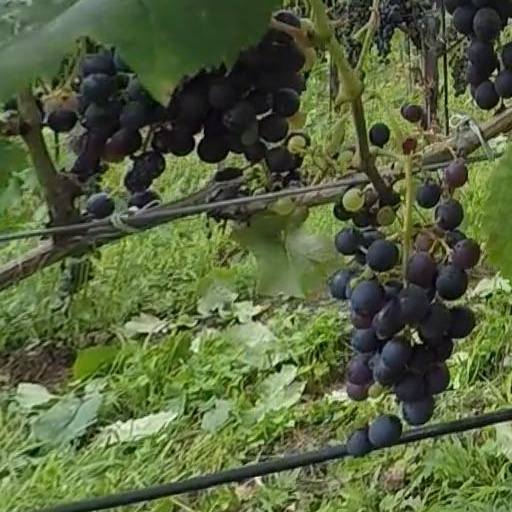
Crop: grape